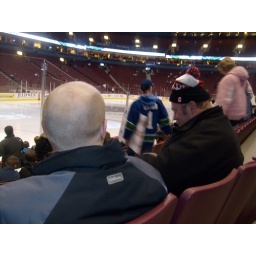
Peter and Dad sitting in our seats